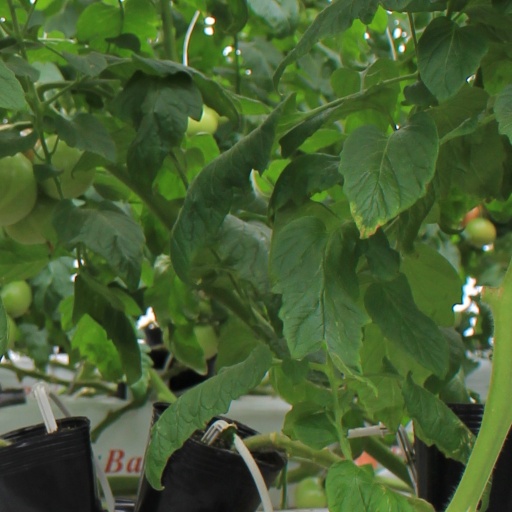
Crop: tomato